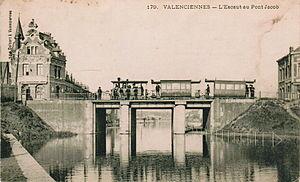
Carte postale ancienne éditée par Delsart à Valenciennes N° 179VALENCIENNES
La société des Chemins de fer économiques du Nord est une compagnie de chemin de fer secondaire, créée en 1884 et dépendant du groupe Empain, fondé par le baron Édouard Louis Joseph Empain, développant plusieurs réseaux à voie métrique.
Valenciennes est une commune française, historiquement capitale du comté du Hainaut français et aujourd'hui sous-préfecture du département du Nord, en région Hauts-de-France.